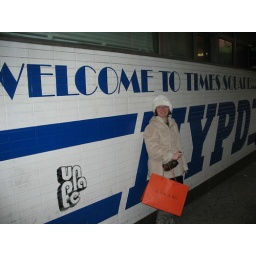
Angel standing in front of the NYPD wall in Times Square.